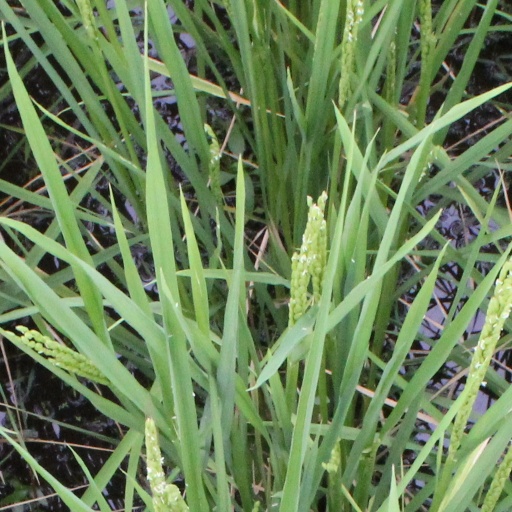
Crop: rice